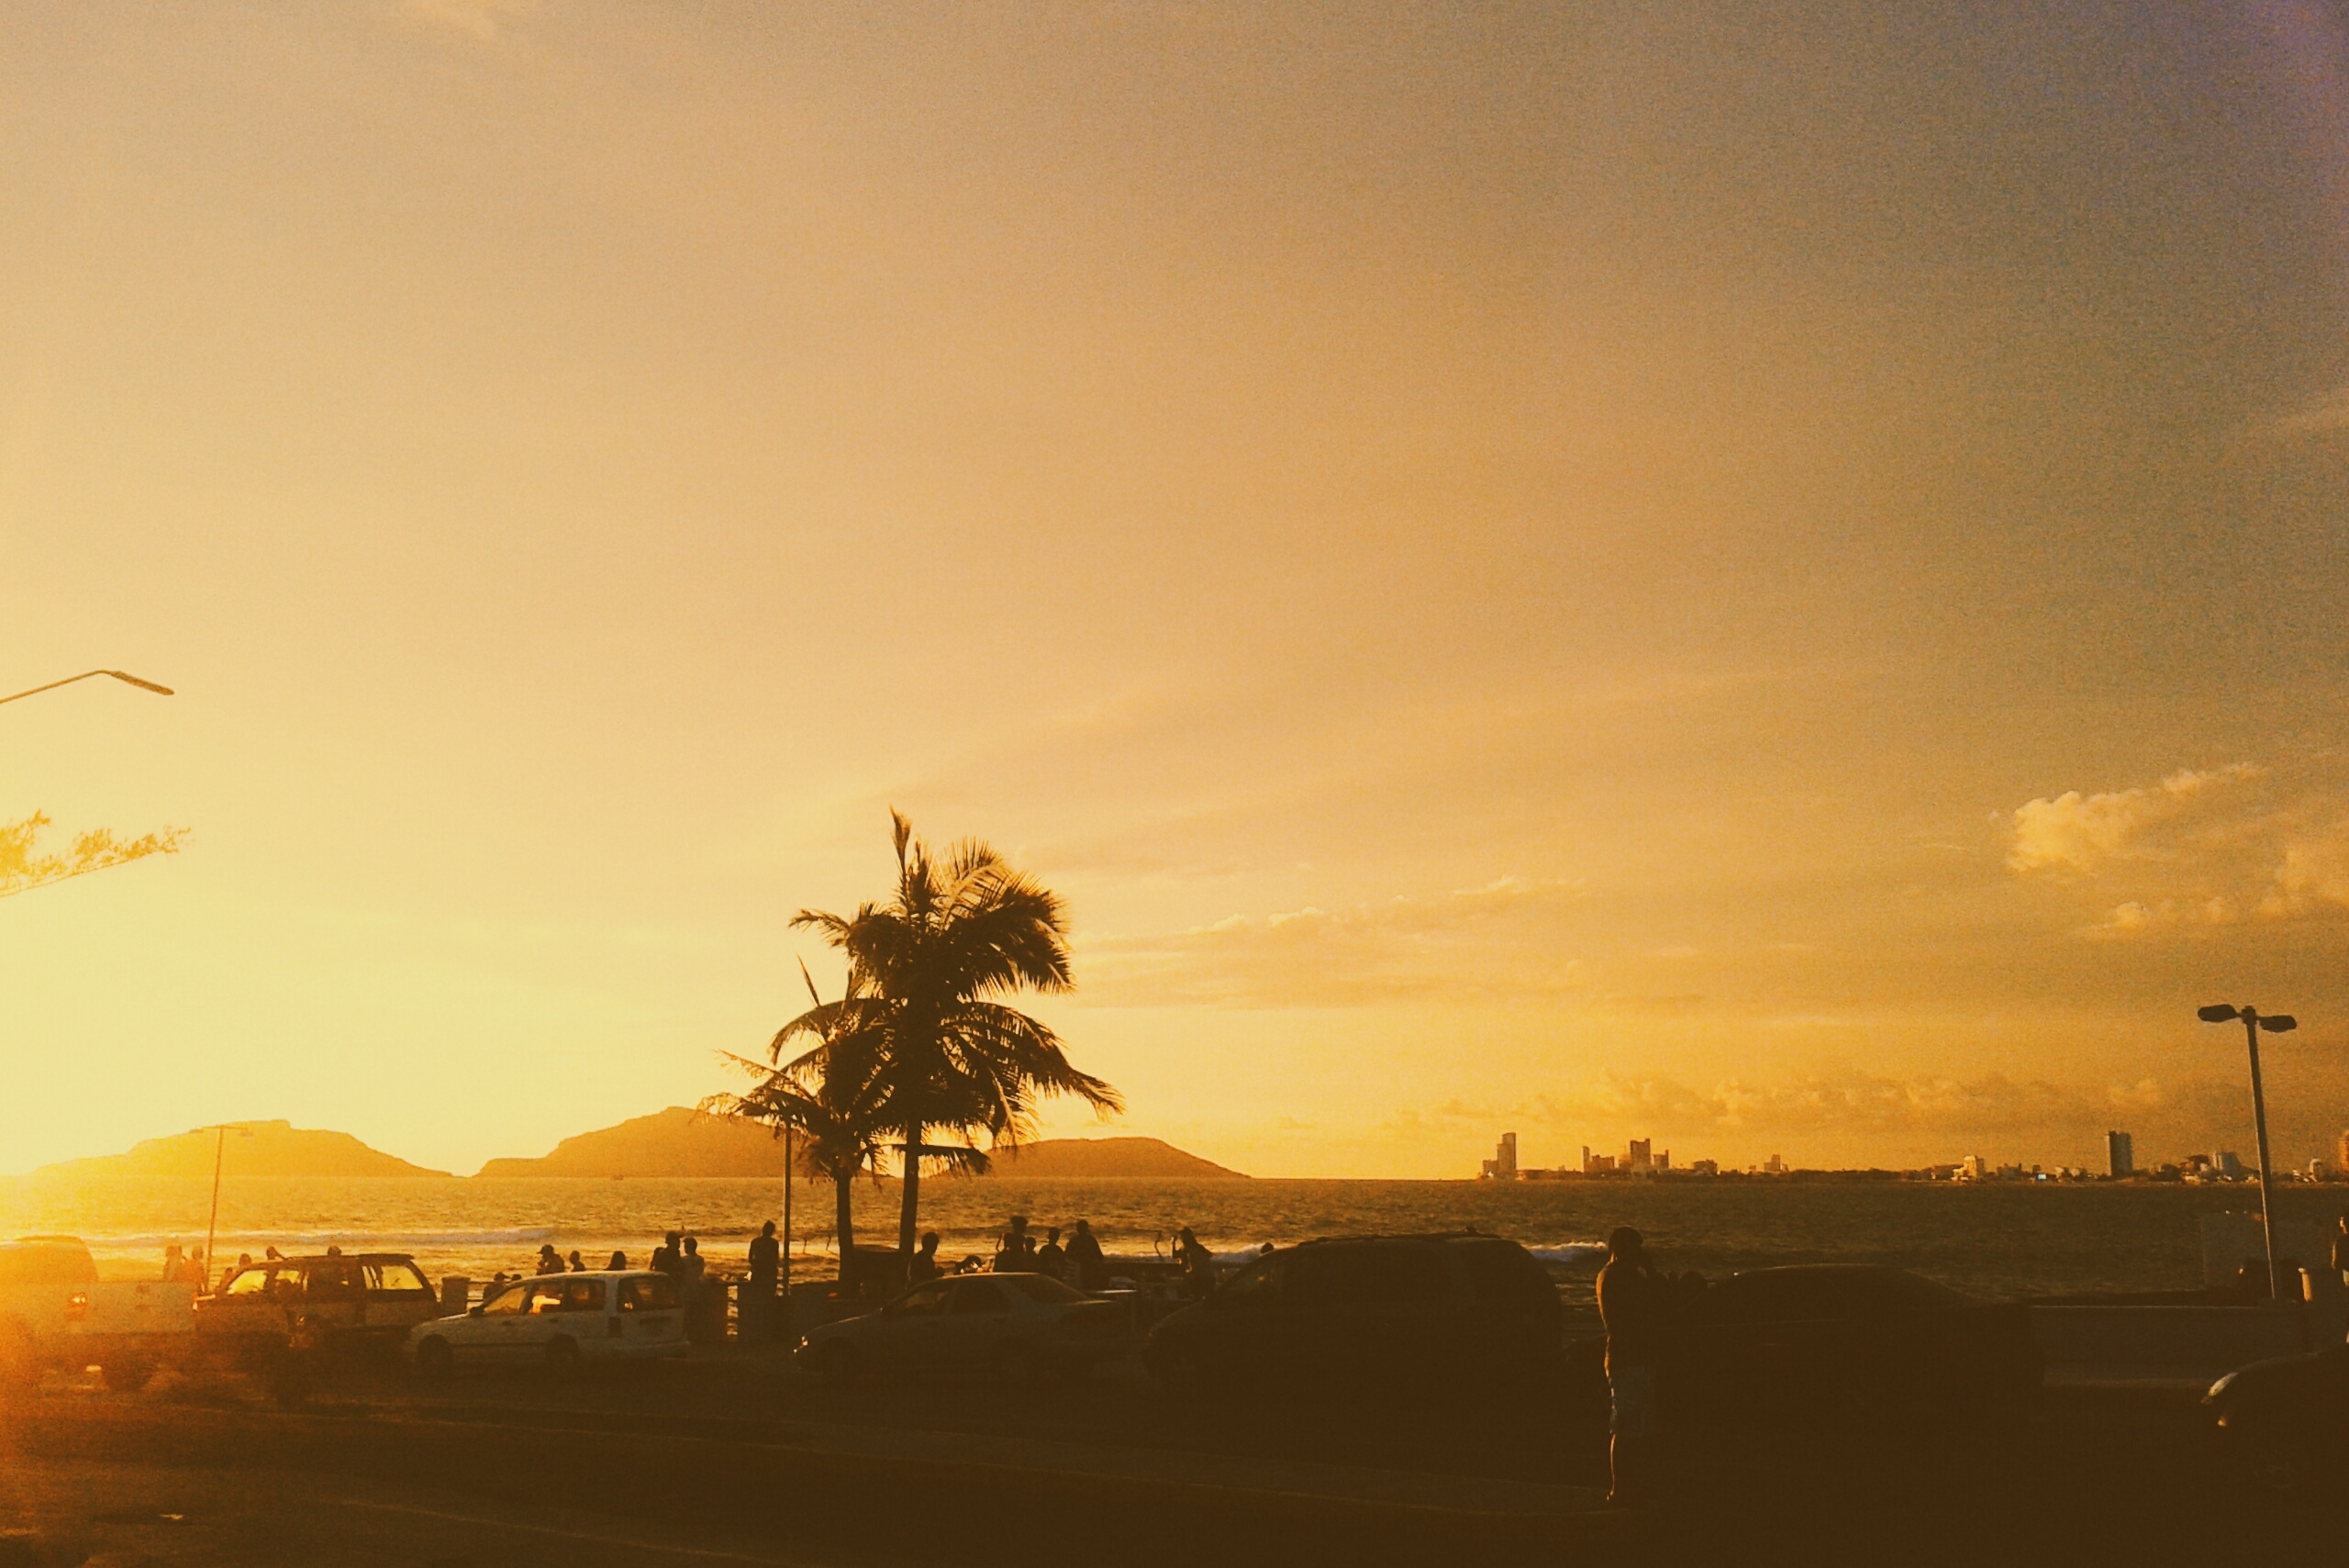
sea, horizon, cloud, sky, sun, sunrise, sunset, sunlight, morning, dawn, dusk, evening, afterglow, atmospheric phenomenon